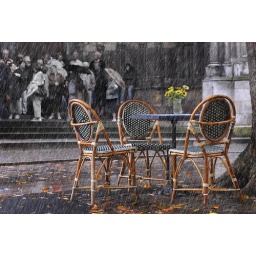
Empty chairs & empty tables by Phil Charnock